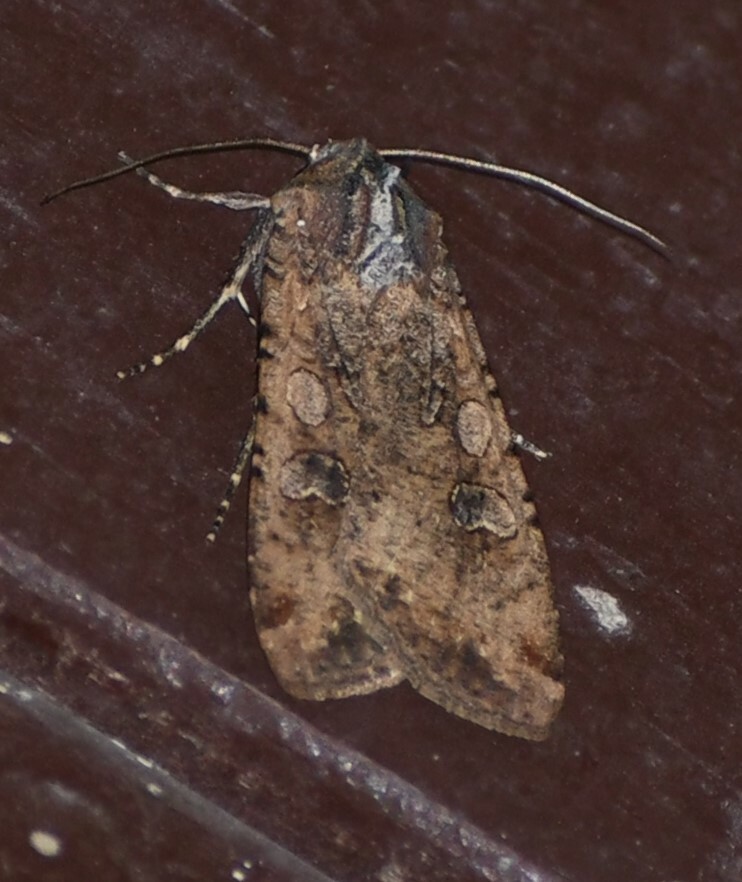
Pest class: cutworms